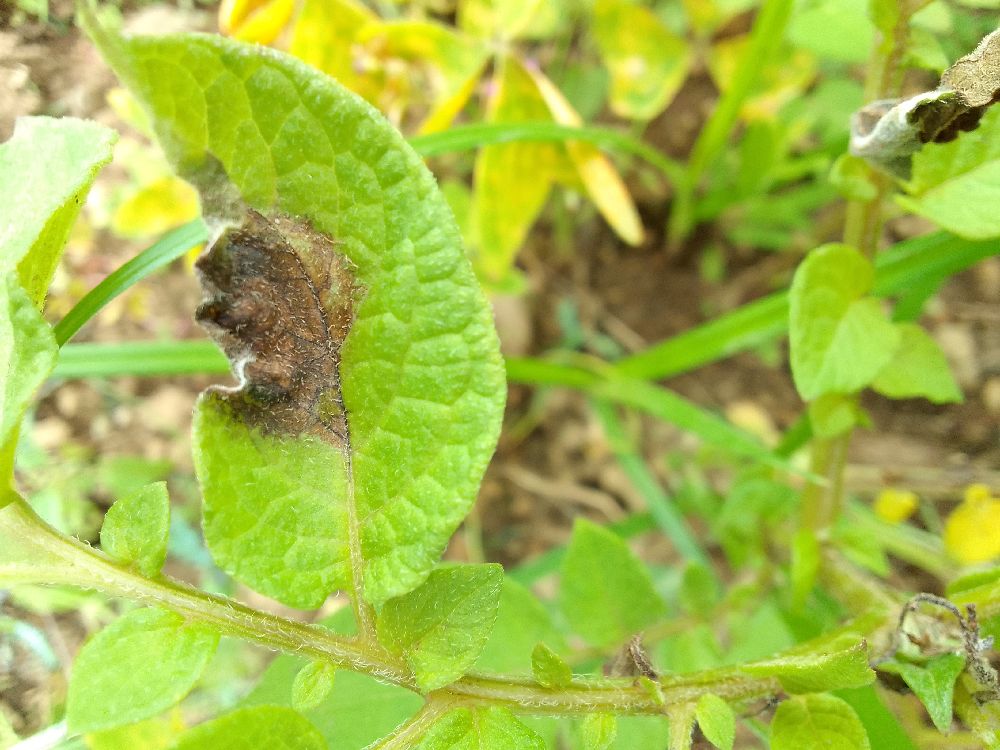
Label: Late blight